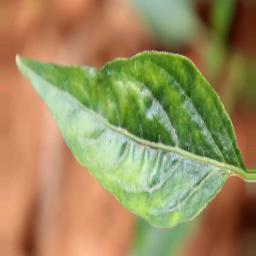
Label: mites_and_trips